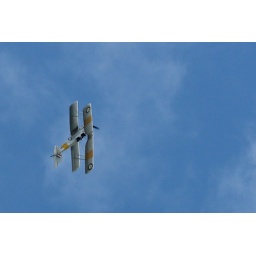
This de Havilland Tiger Moth is looping. My son was the passenger in the front seat